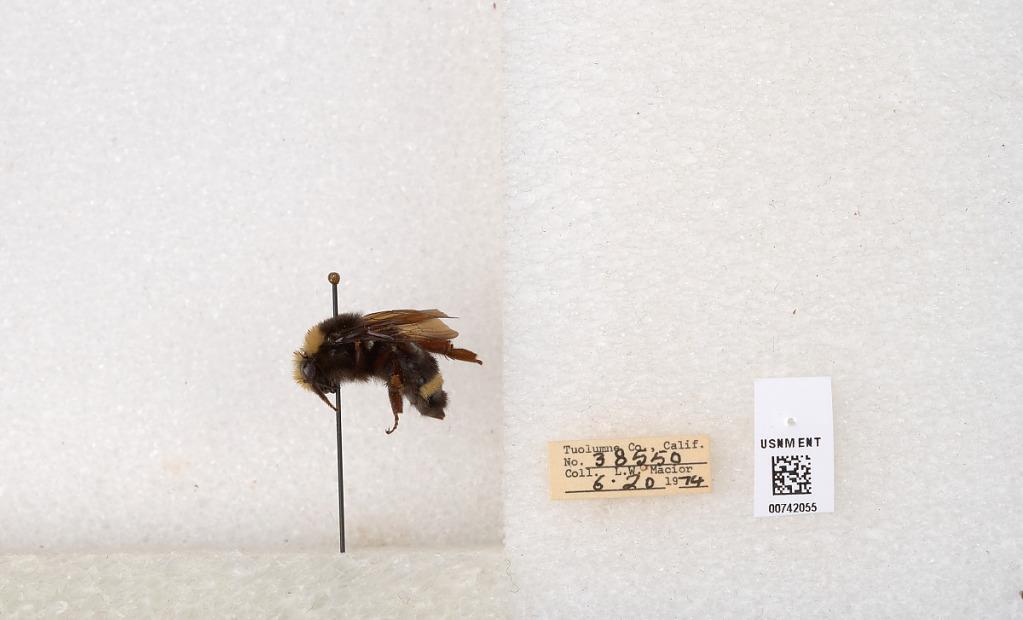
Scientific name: Bombus (Pyrobombus) vosnesenskii Radoszkowski
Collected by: L. Macior
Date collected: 1974-6-20
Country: United States
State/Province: California
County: Tuolumne
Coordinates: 37.9712, -120.228